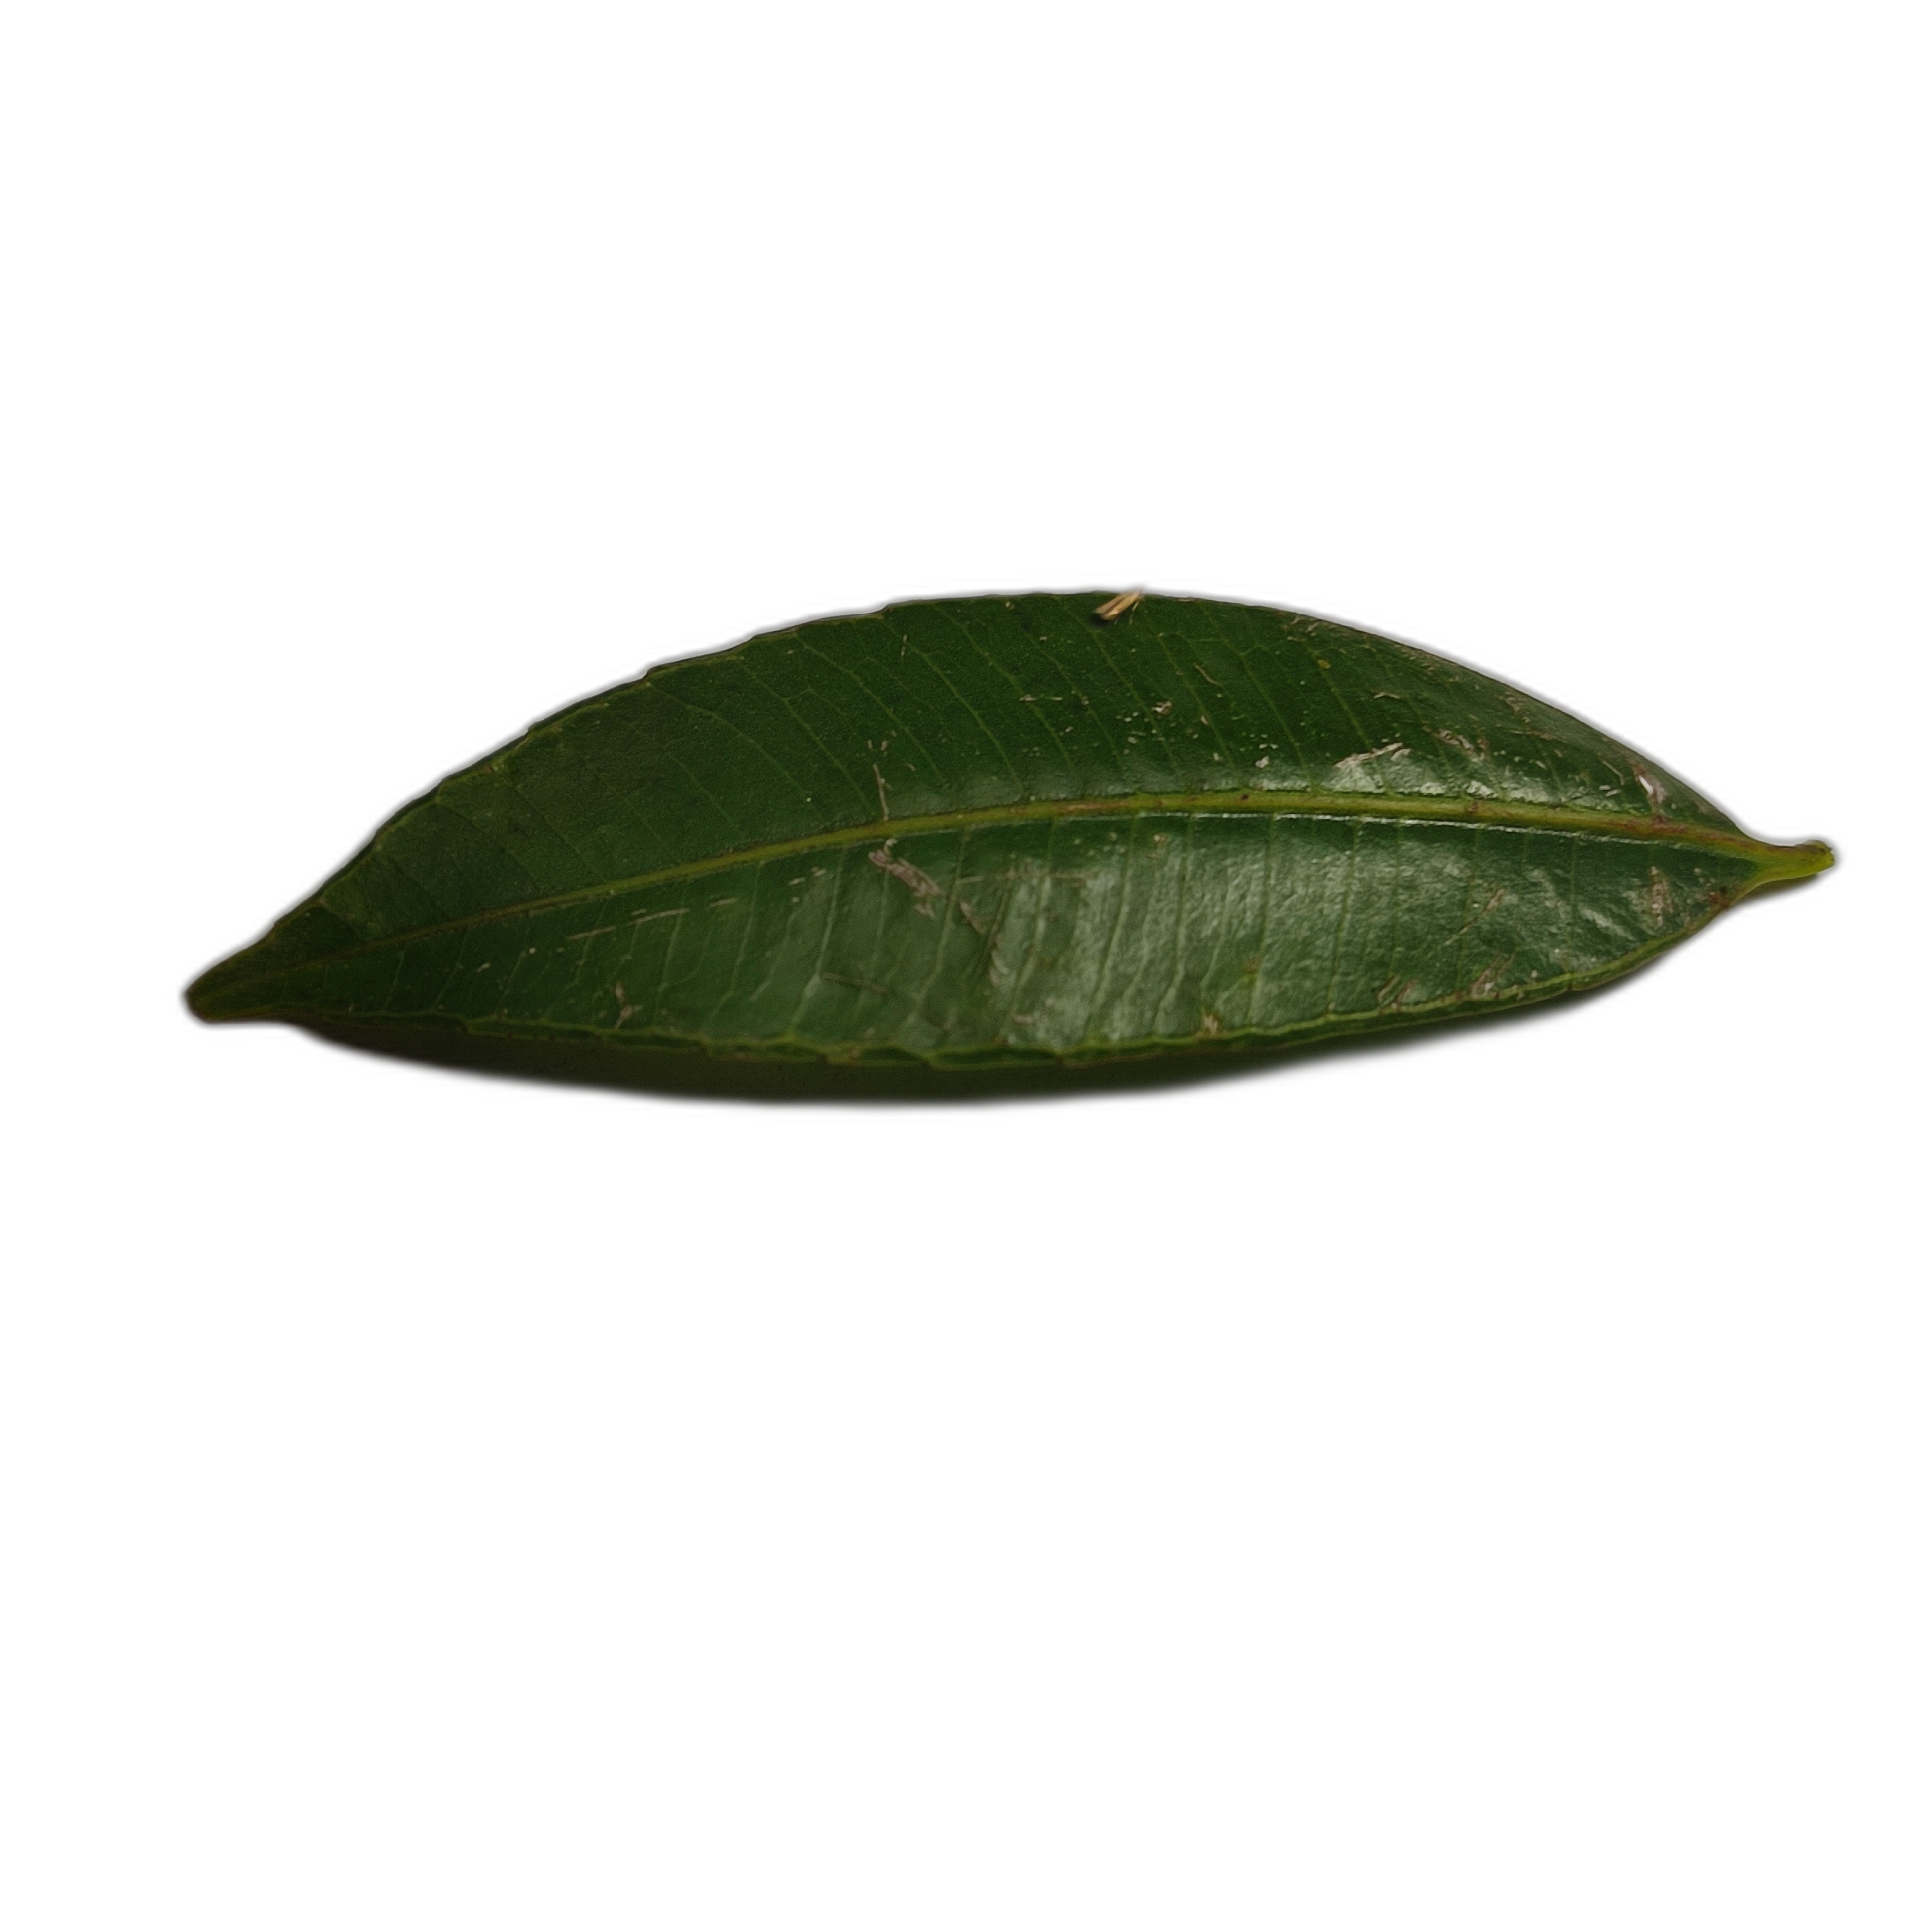
Label: healthy